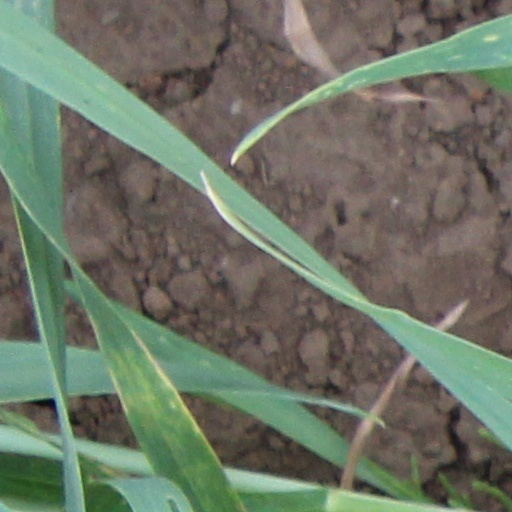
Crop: wheat